Teresa Graves

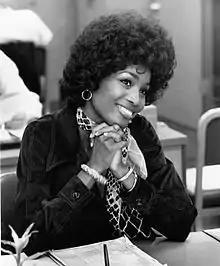
Graves in "Get Christie Love!", 1974

Terresa Graves (January 10, 1948October 10, 2002), credited as Teresa Graves, was an American actress and singer, best known for her starring role as undercover police detective Christie Love in the ABC crime-drama television series "Get Christie Love!" (1974–1975).